Megabus (Europe)

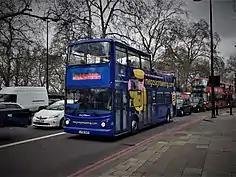
Alexander ALX400 bodied Dennis Trident on Park Lane

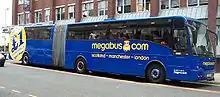
Jonckheere Modulo bodied Volvo B10M articulated coach in Manchester

Overnight sleeper services were introduced on the London to Glasgow route in 2011, using Jonckheere Mistral articulated coaches with a flat bunk bed as well as a seat for each passenger.